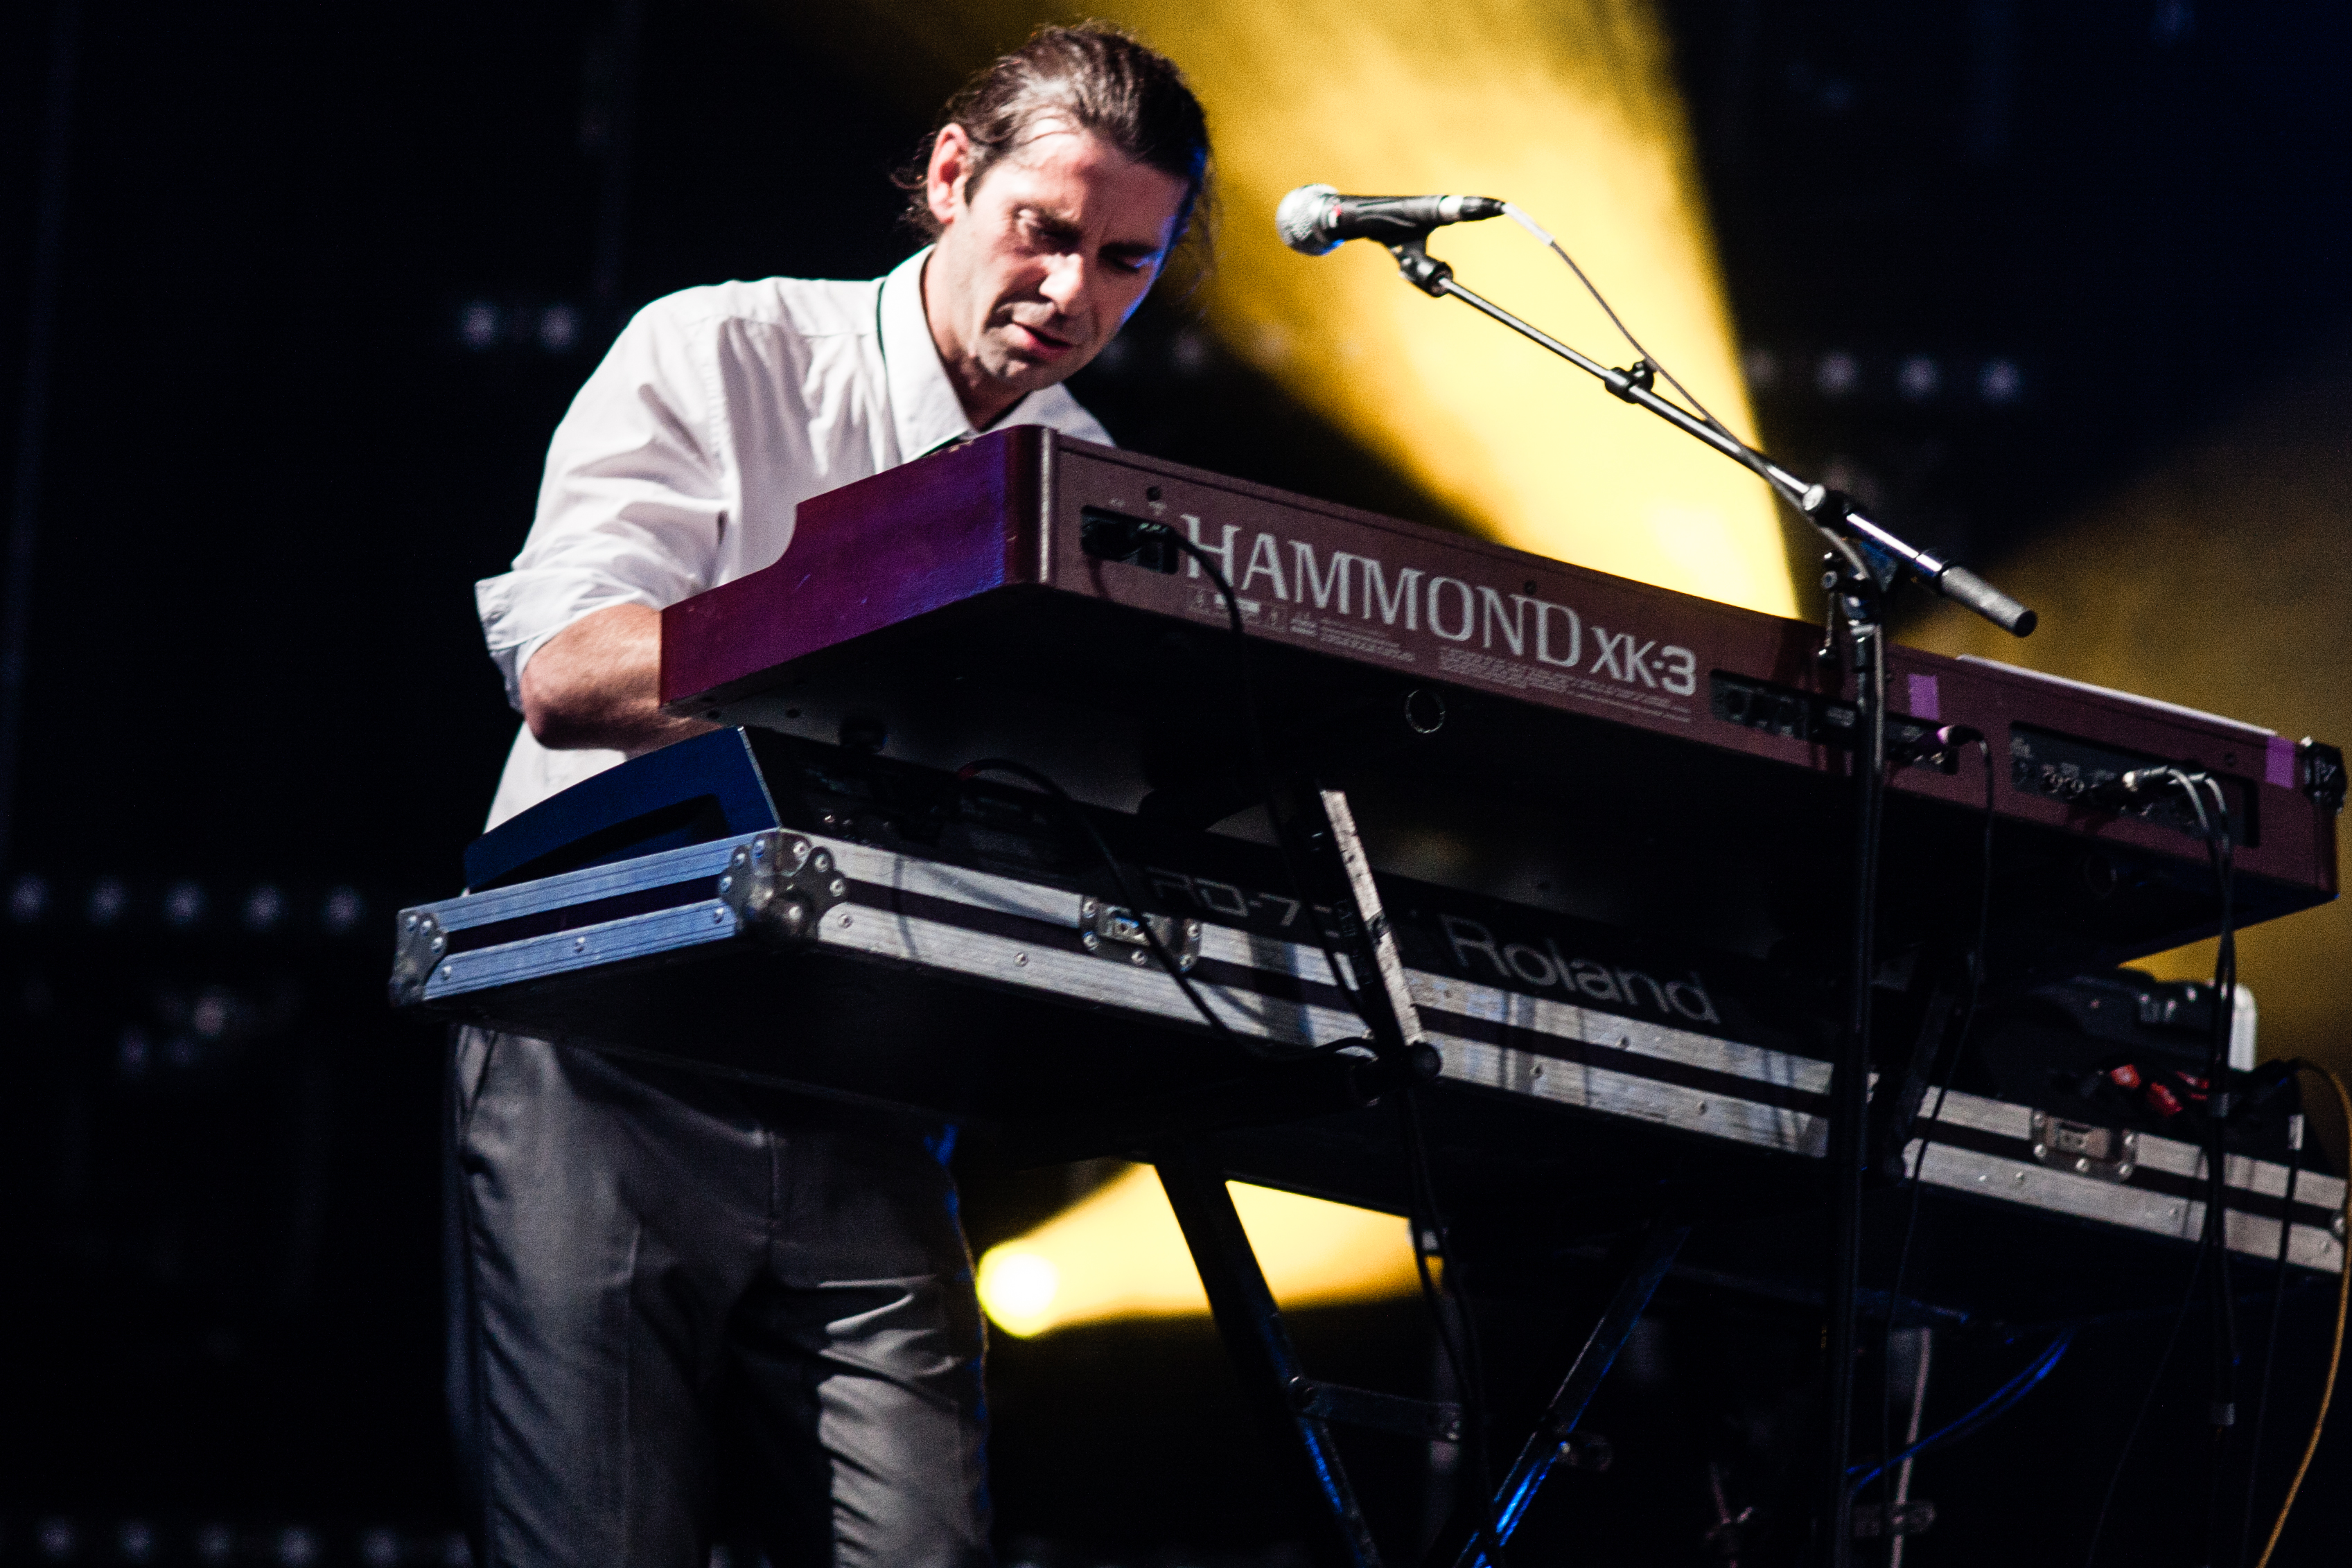
music, concert, live, musician, festival, stage, jazz, 2012, dour, marcel, orchestre, dour2012, marceletsonorchestre, performance, bassist, singing, guitarist, entertainment, performing arts, singer songwriter, keyboard player